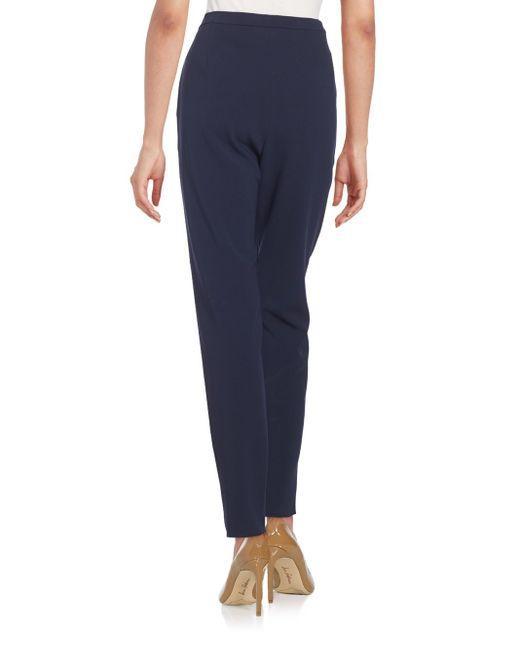
Hose mit geradem Bein und elastischer Taille aus schwarzer Seide